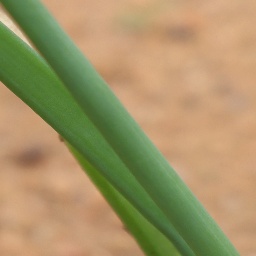
Label: healthy